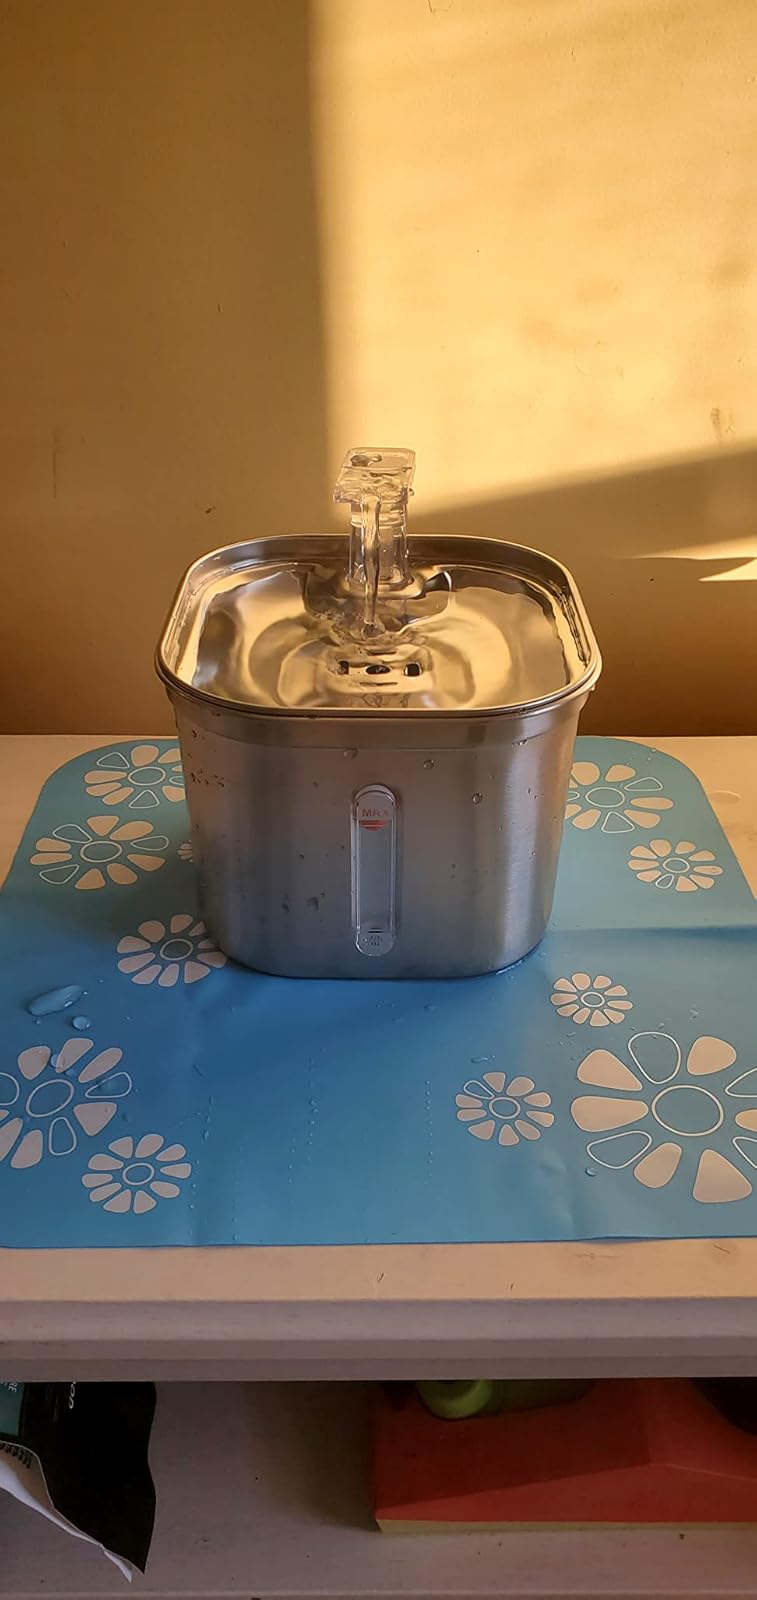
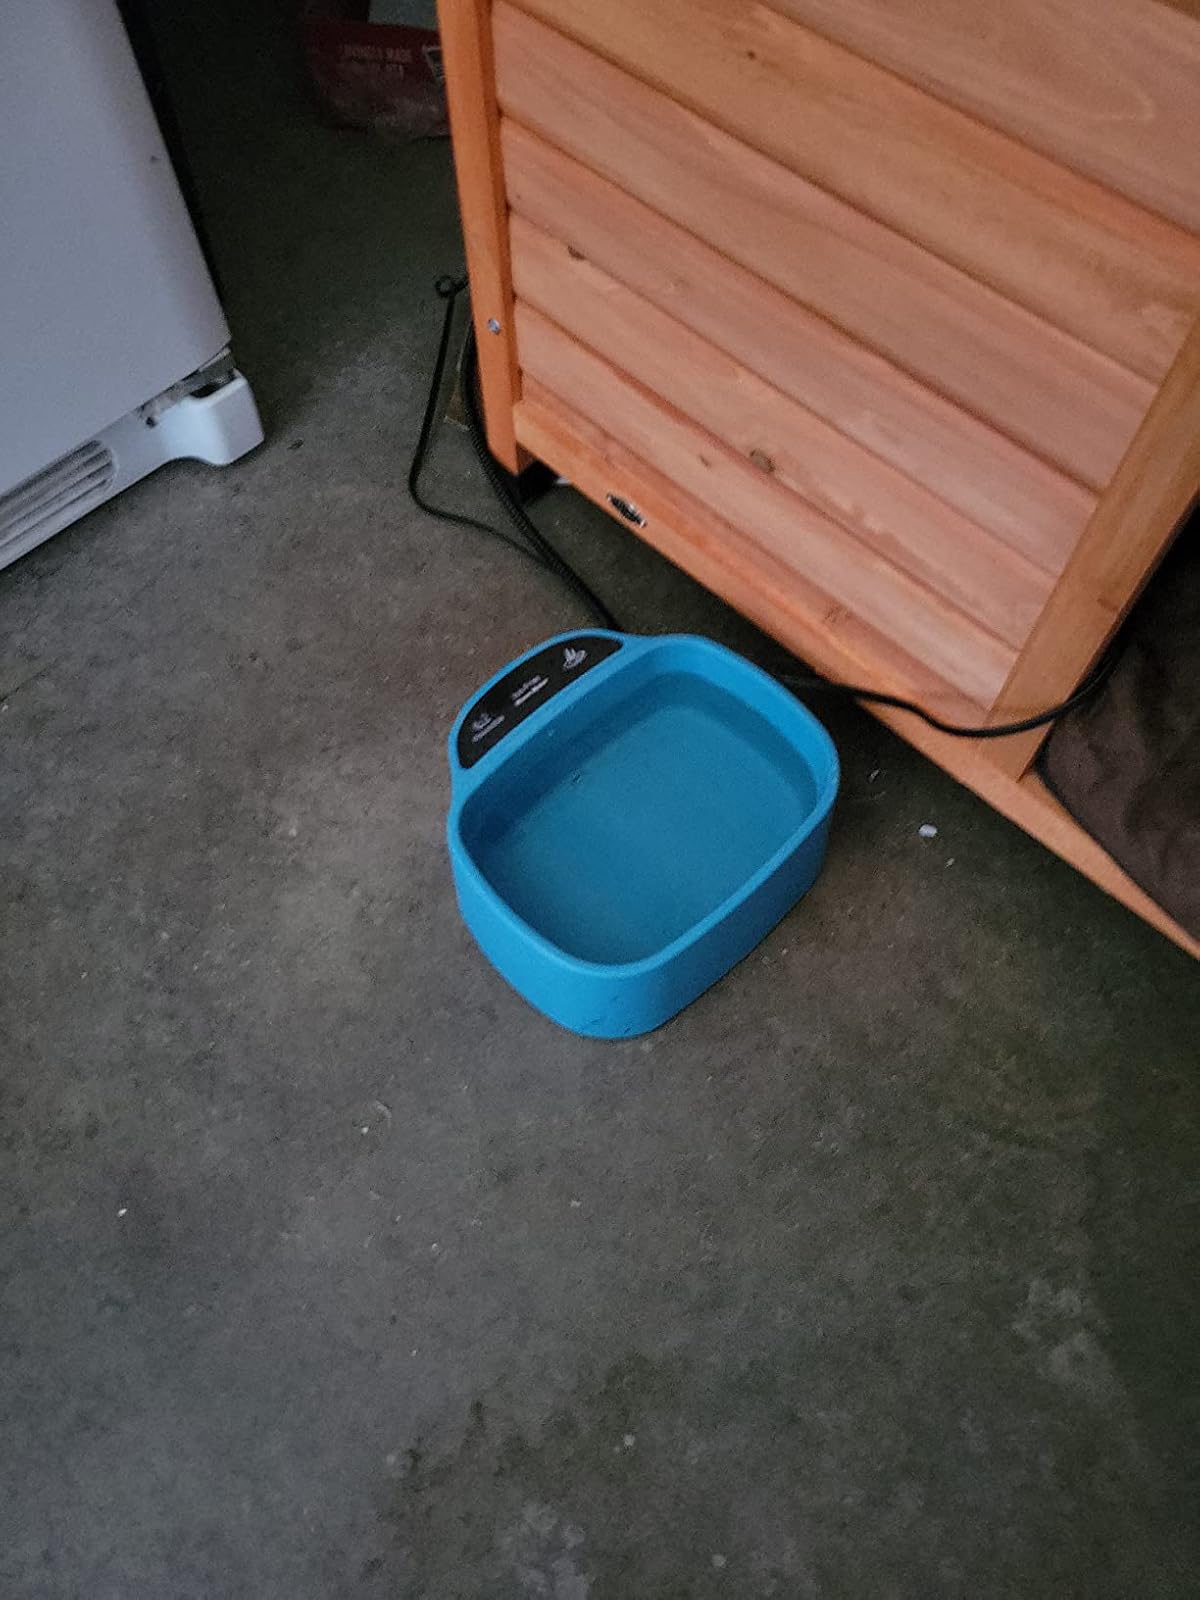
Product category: items_bowl
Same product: no